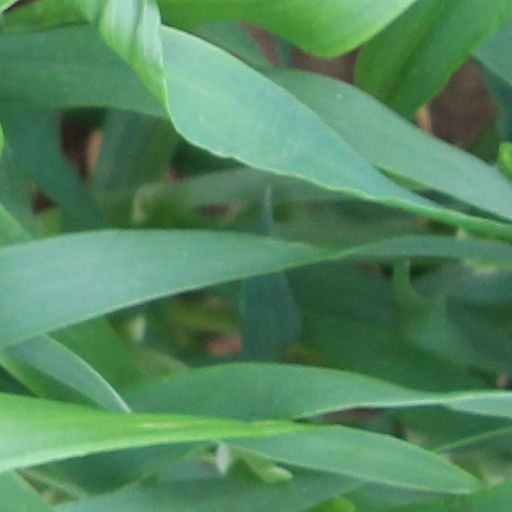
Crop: wheat